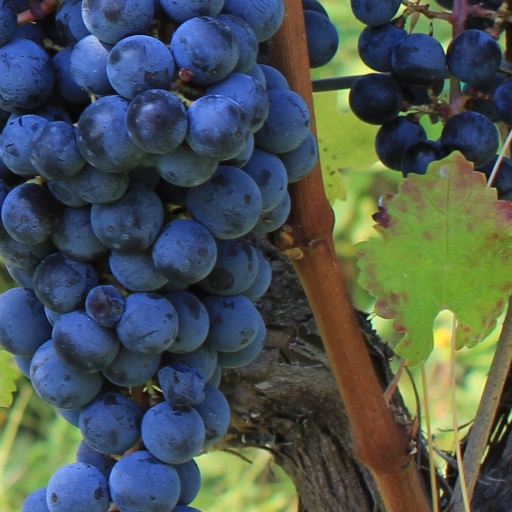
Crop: grape